Soviet repressions in Belarus

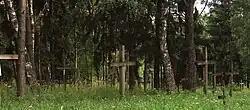
Kurapaty, a former Soviet mass extermination site near Minsk

According to Kushner, in the 1930s, only 26 Belarusian academicians and 6 correspondent members of the Belarusian Science Academy were unaffected by repressions. Of 139 PhD students (aspirants) in Belarus as of 1934, only six people escaped execution during the repressions. According to Kushner, the Soviet repressions virtually stopped any humanities research in Belarus.